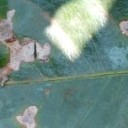
Label: Miner